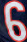
Number: 6